Lafayette, Louisiana

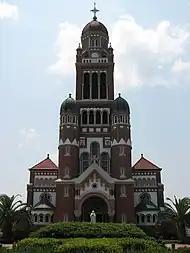

Attakapa Native Americans were originally the primary residents of the Lafayette area before French colonization, concentrated along the Vermilion River. After the Louisiana Purchase, American settlers began moving into the area and intermarrying among the French, enslaved Africans, and free people of color. Since 1860, Lafayette has grown from 498 to 121,374 residents at the 2020 U.S. census. Following the American Community Survey's 5 year estimates program, the city has continued population growth with an additional 2020 estimate at 126,674 residents.